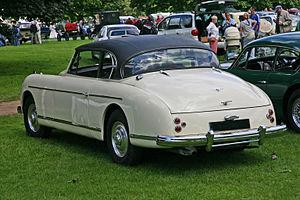
La première génération des Jensen Interceptor fut le deuxième voiture faite par Jensen Motors après la Seconde Guerre mondiale et a été produite entre 1950 et 1957. Jensen réutilisera plus tard le nom pour une autre voiture.